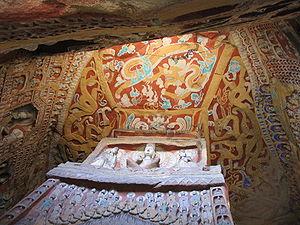
Vers 400 :